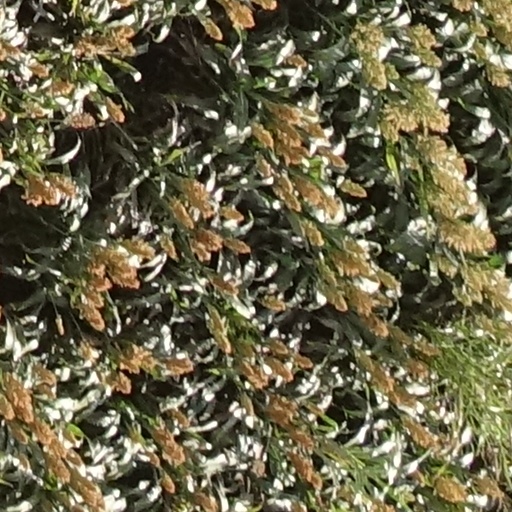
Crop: sorghum